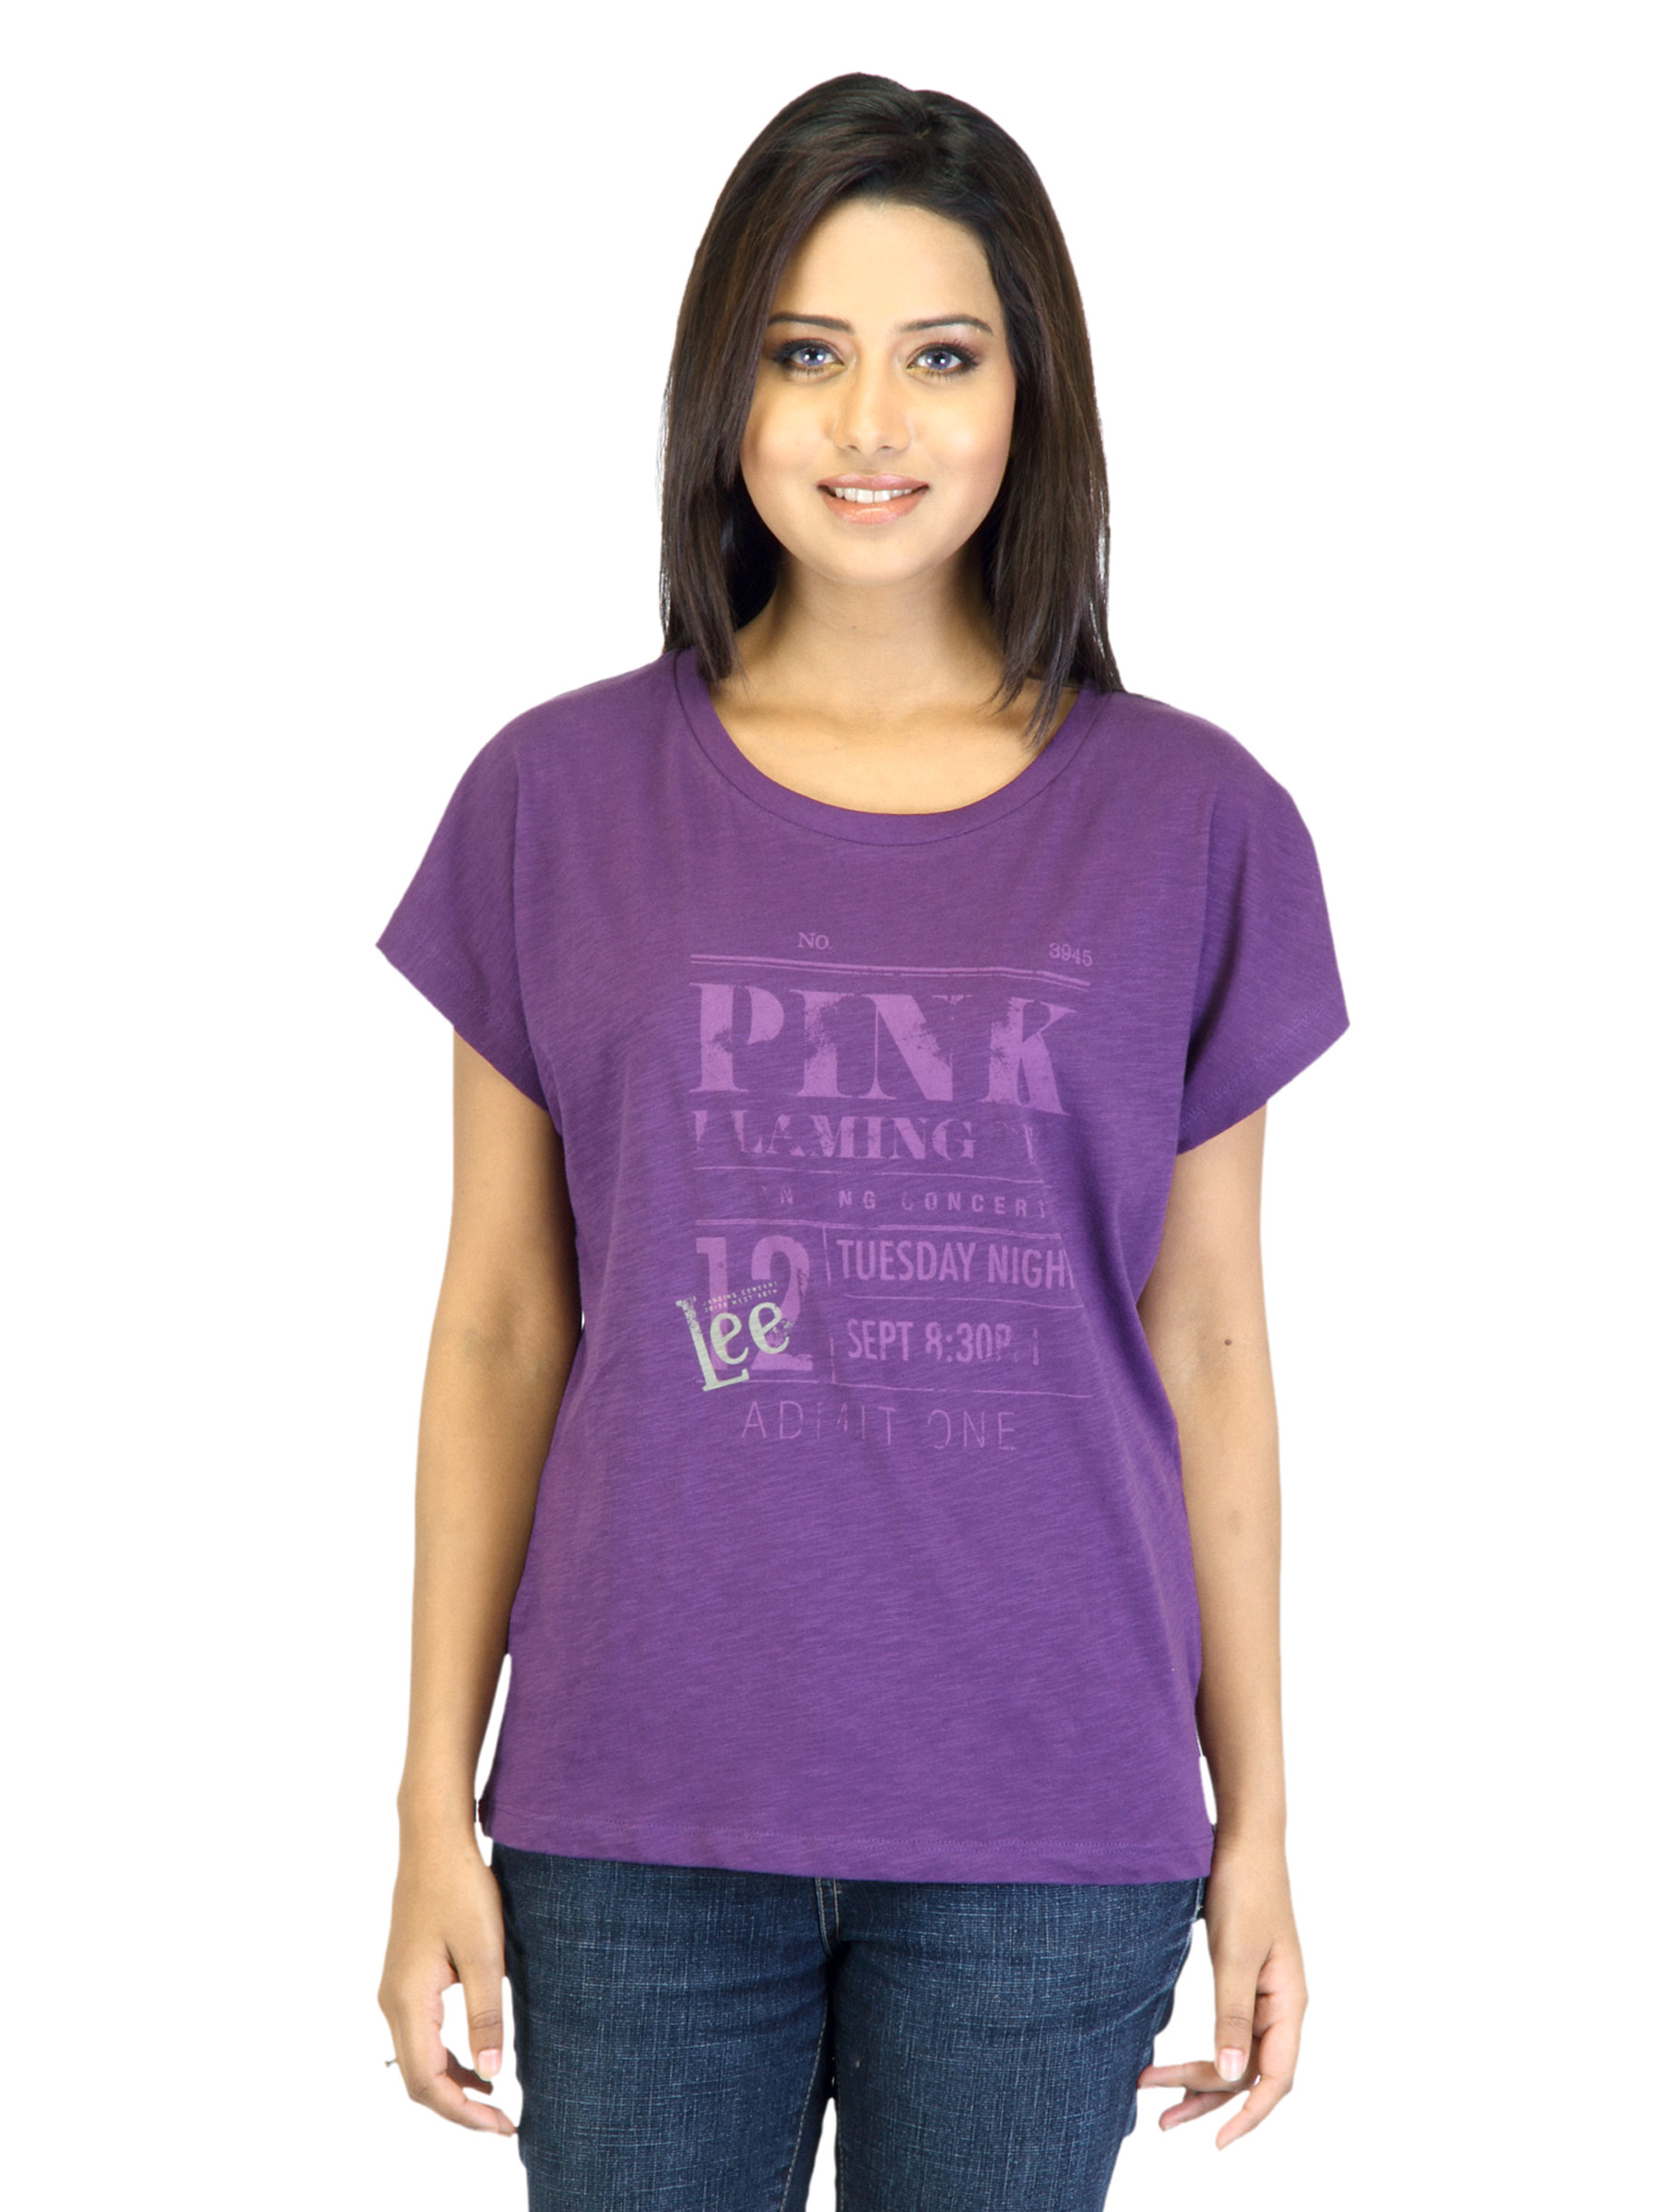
Lee Women Crownjewel Purple T-Shirt
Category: Apparel / Topwear / Tshirts
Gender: Women
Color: Purple
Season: Summer 2012
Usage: Casual